Michael the Brave

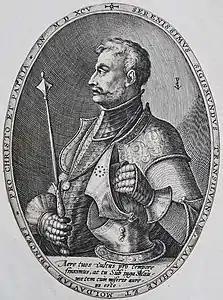
Sigismund Báthory using the title "Prince of Transylvania, Wallachia and Moldavia" in a 1595 engraving.

In 1595, Sigismund Báthory staged an elaborate plot and had Aaron the Tyrant, voivode of Moldavia, removed from power. István Jósika (Báthory's chancellor and an ethnic Romanian) masterminded the operation. Ștefan Răzvan arrested Aron on charges of treason on the night of 24 April (5 May) and sent him to the Transylvanian capital at Gyulafehérvár with his family and treasure. Aron would die poisoned by the end of May in the castle of Vinc. Sigismund was forced to justify his actions before the European powers, since Aron had played an active role in the anti-Ottoman coalition. Later on, in the same city of Gyulafehérvár, Wallachian boyars signed a treaty with Sigismund on Michael's behalf. From the point of view of Wallachian internal politics, the Treaty of Gyulafehérvár codified what could be called a "boyar regime", reinforcing the already important political power of the noble elite. According to the treaty, a council of 12 great boyars was to take part alongside the voivode in the executive rule of the country.